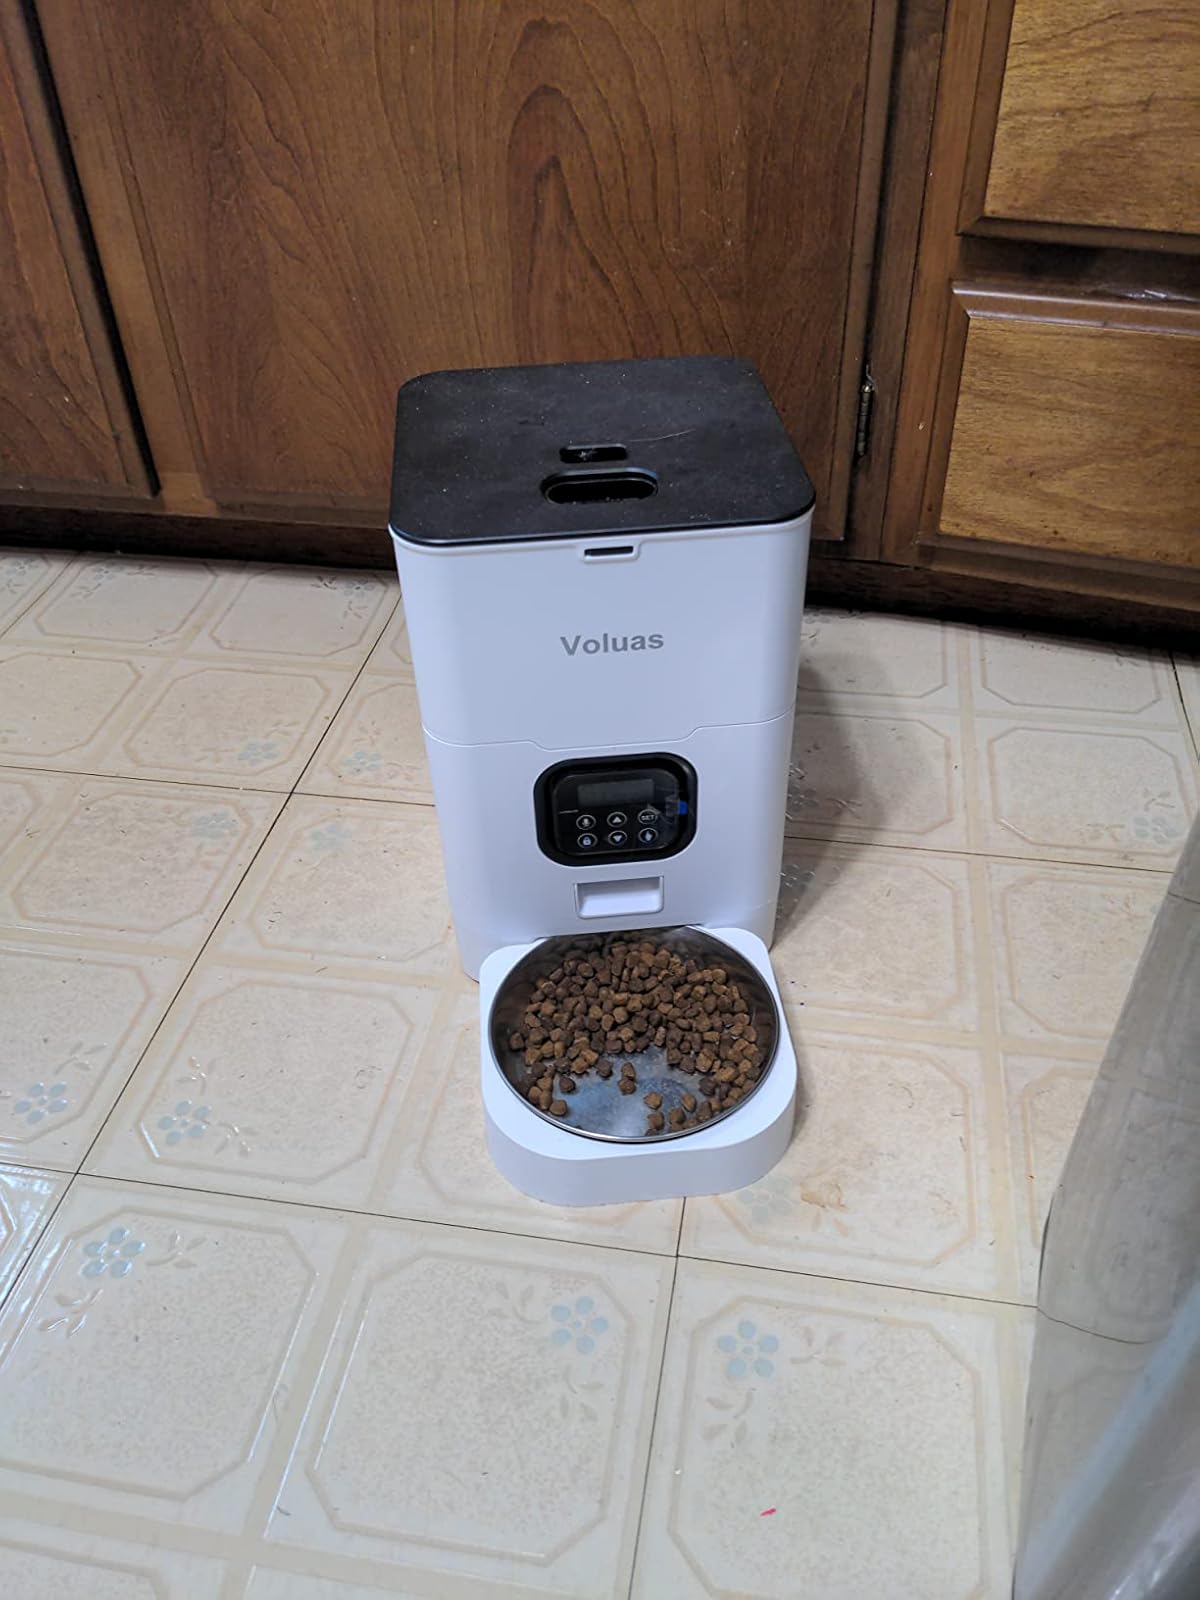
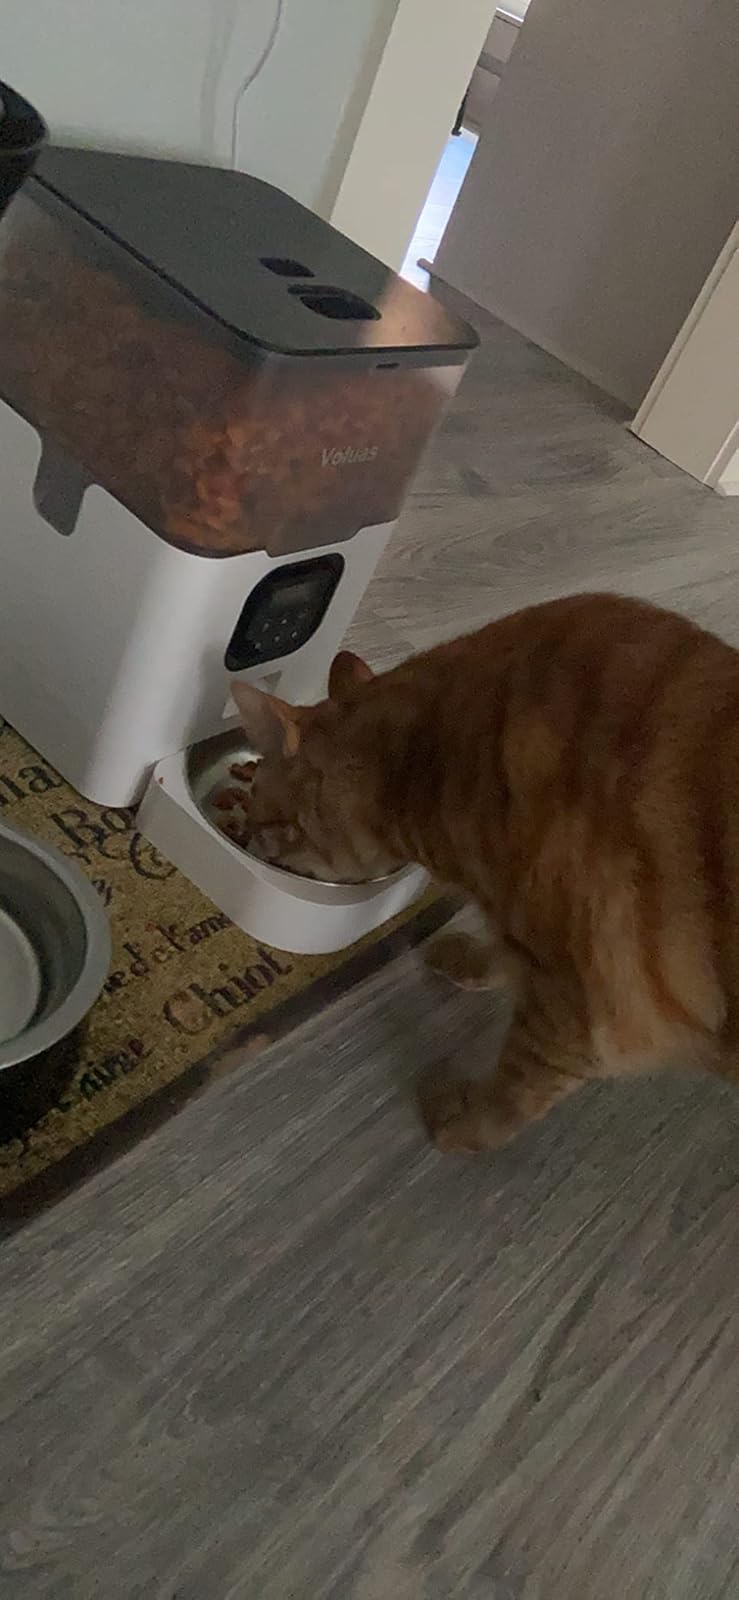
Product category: items_feeder
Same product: no